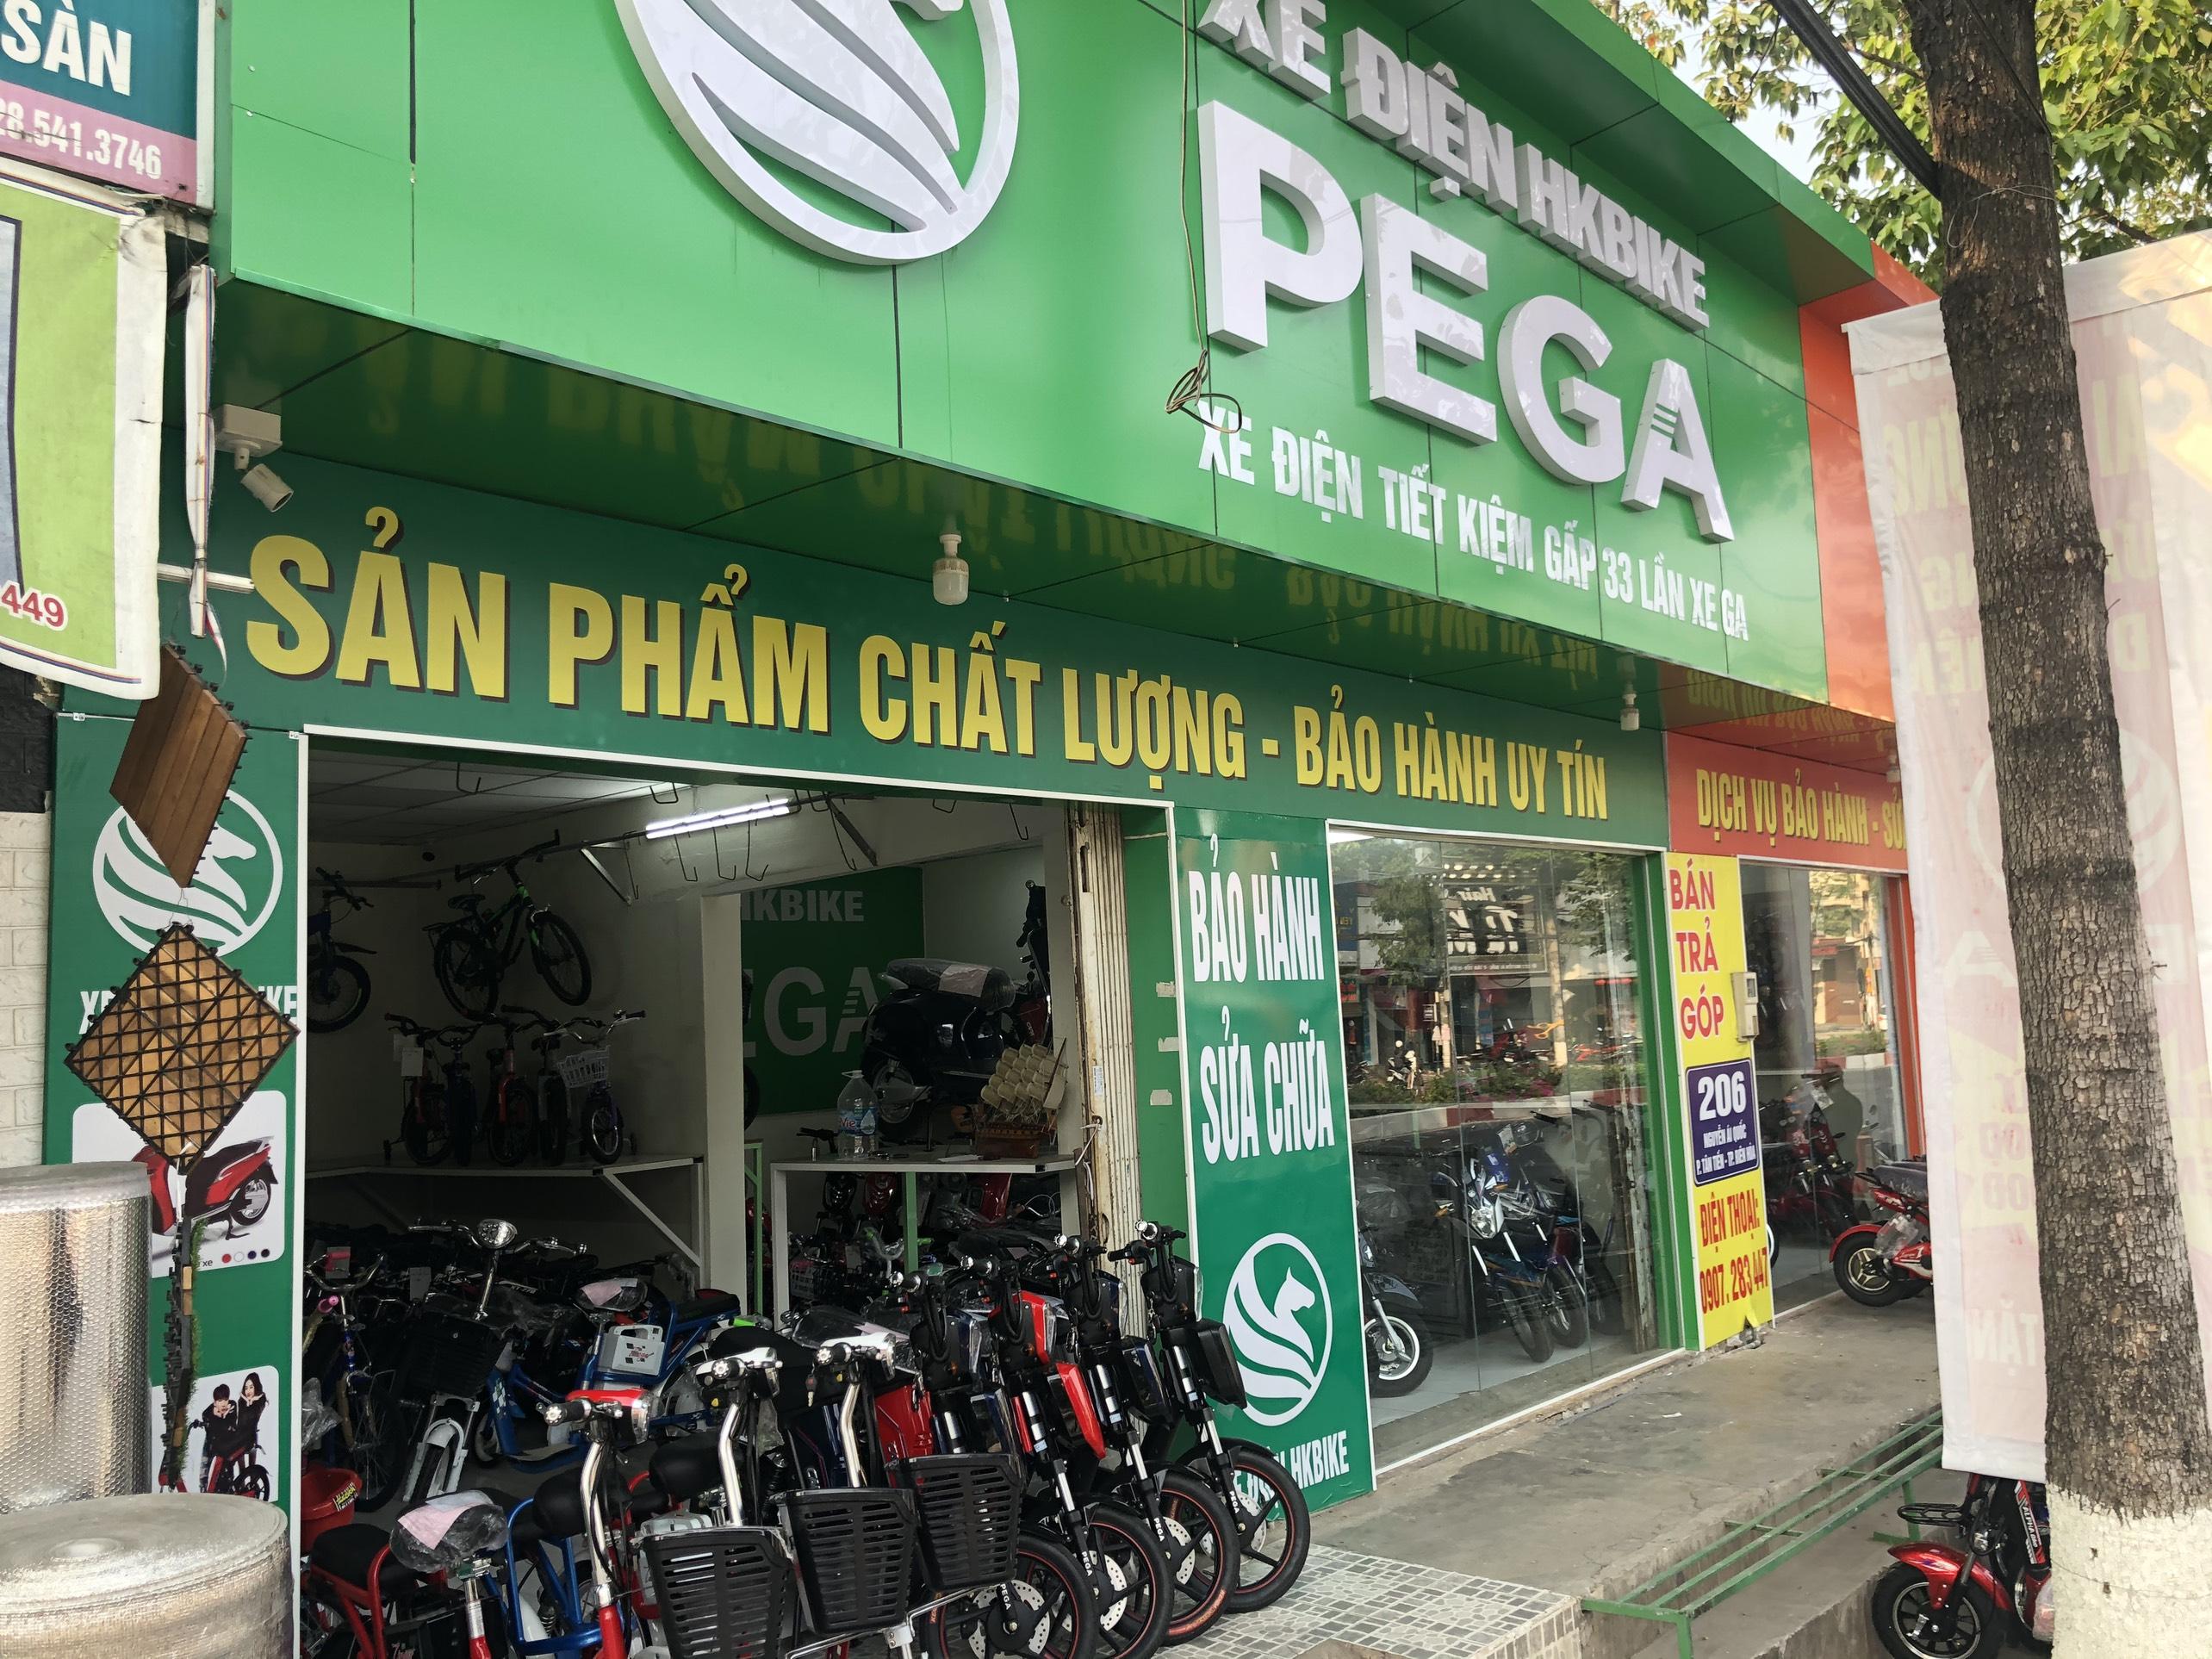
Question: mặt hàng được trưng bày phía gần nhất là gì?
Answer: xe đạp điện